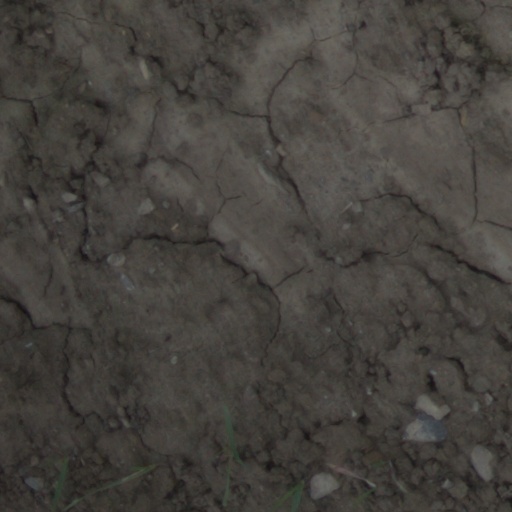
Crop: wheat